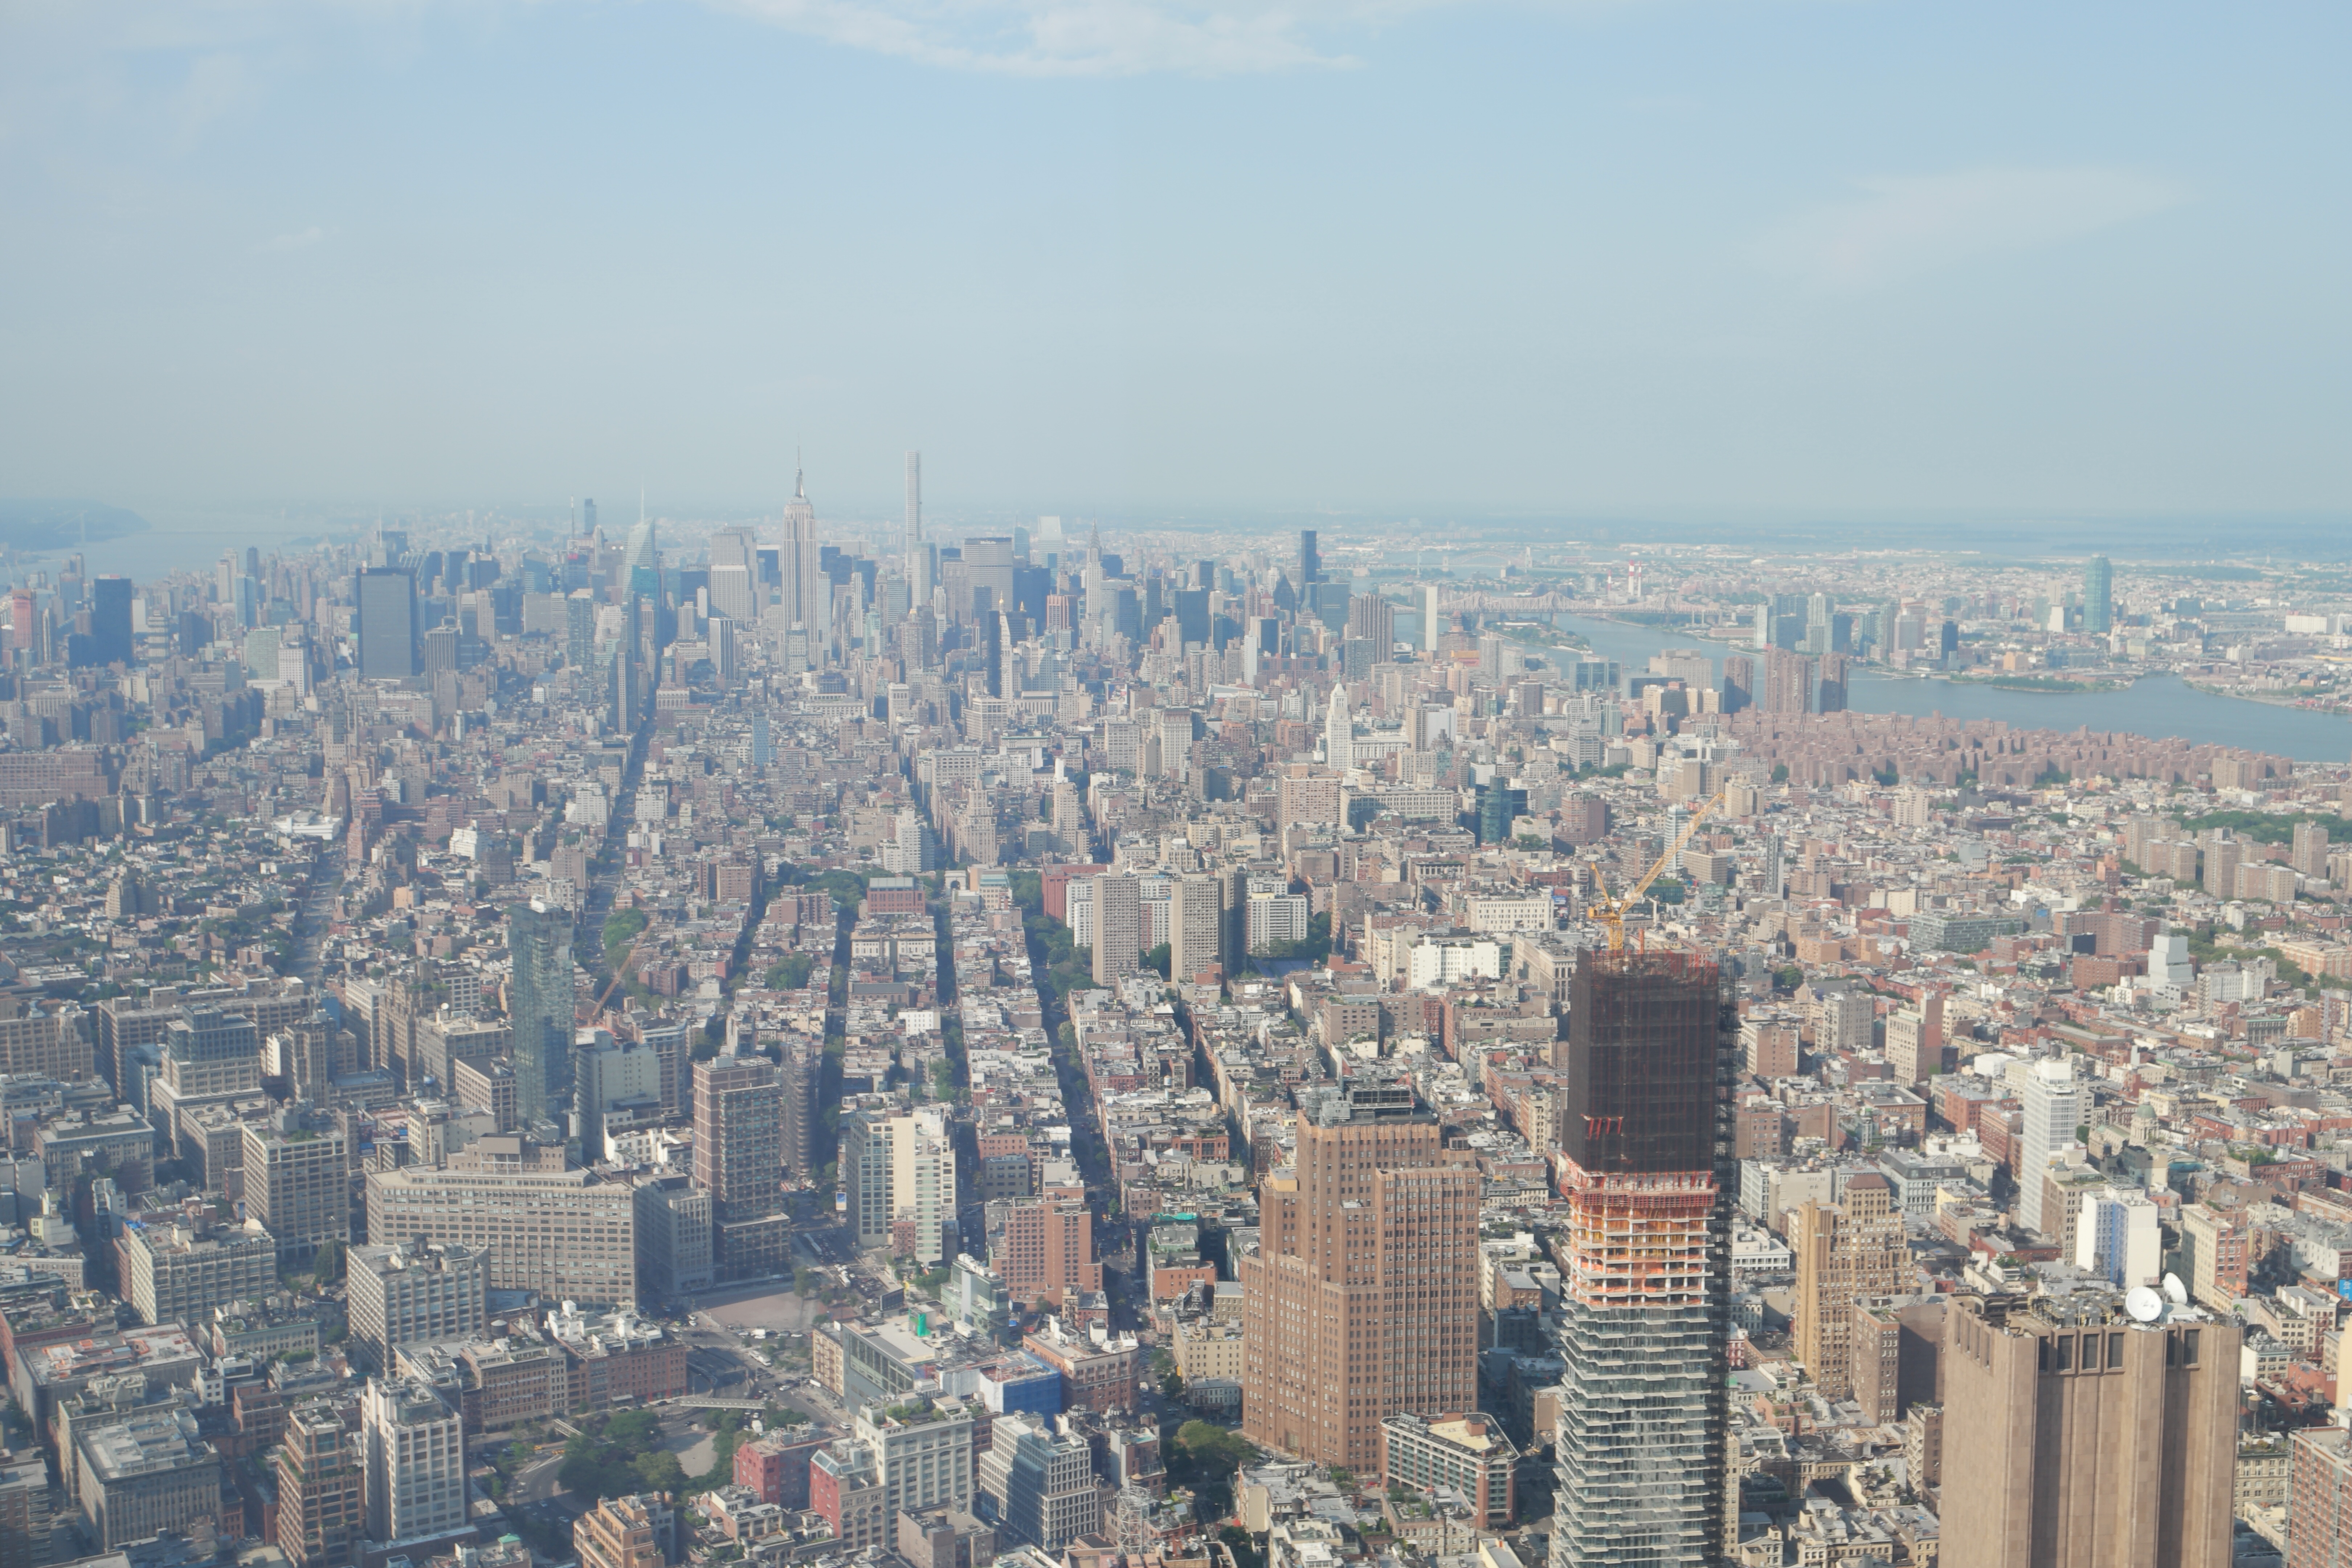
horizon, skyline, photography, city, skyscraper, cityscape, panorama, downtown, tower, metropolis, neighbourhood, bird's eye view, aerial photography, urban area, geographical feature, human settlement, atmosphere of earth, metropolitan area